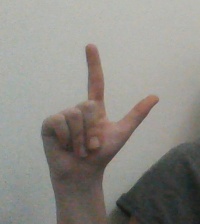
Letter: laam